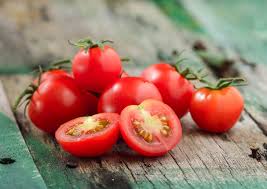
Label: trash